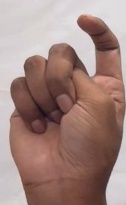
ASL sign: X